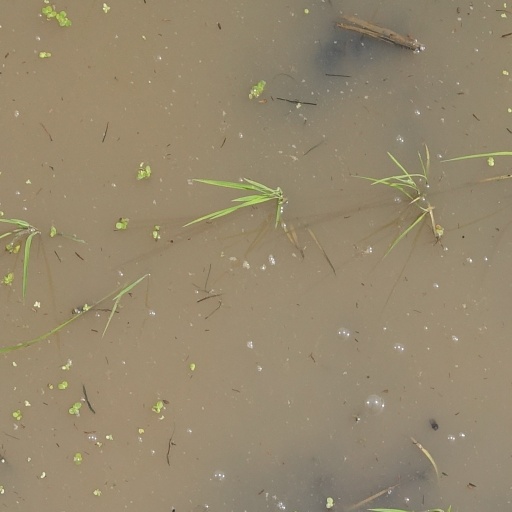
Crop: rice